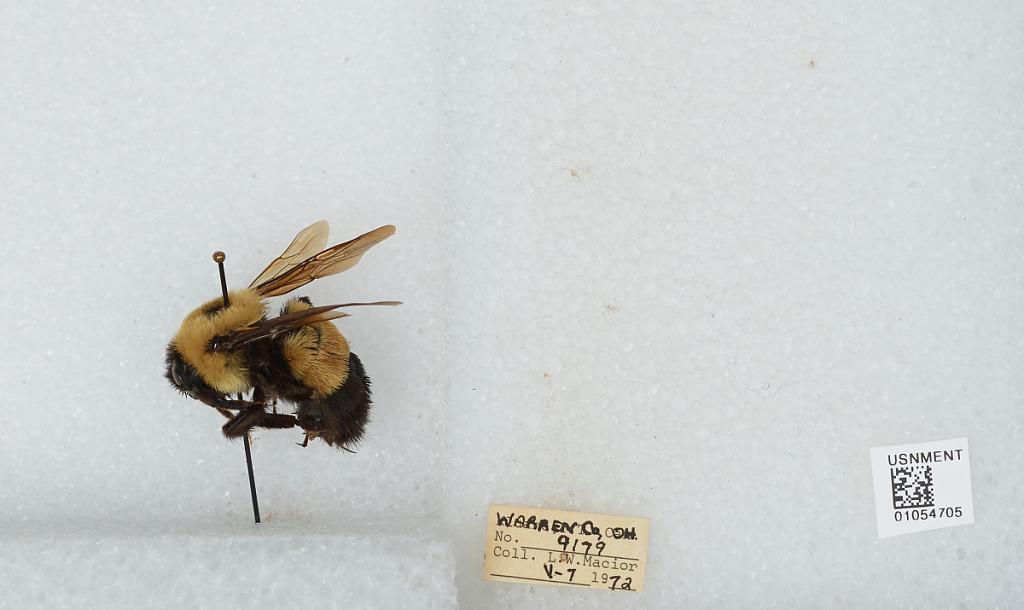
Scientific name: Bombus (Bombus) affinis Cresson
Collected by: L. Macior
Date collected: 1972-5-7
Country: United States
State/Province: Ohio
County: Warren
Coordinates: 39.4242, -84.1856